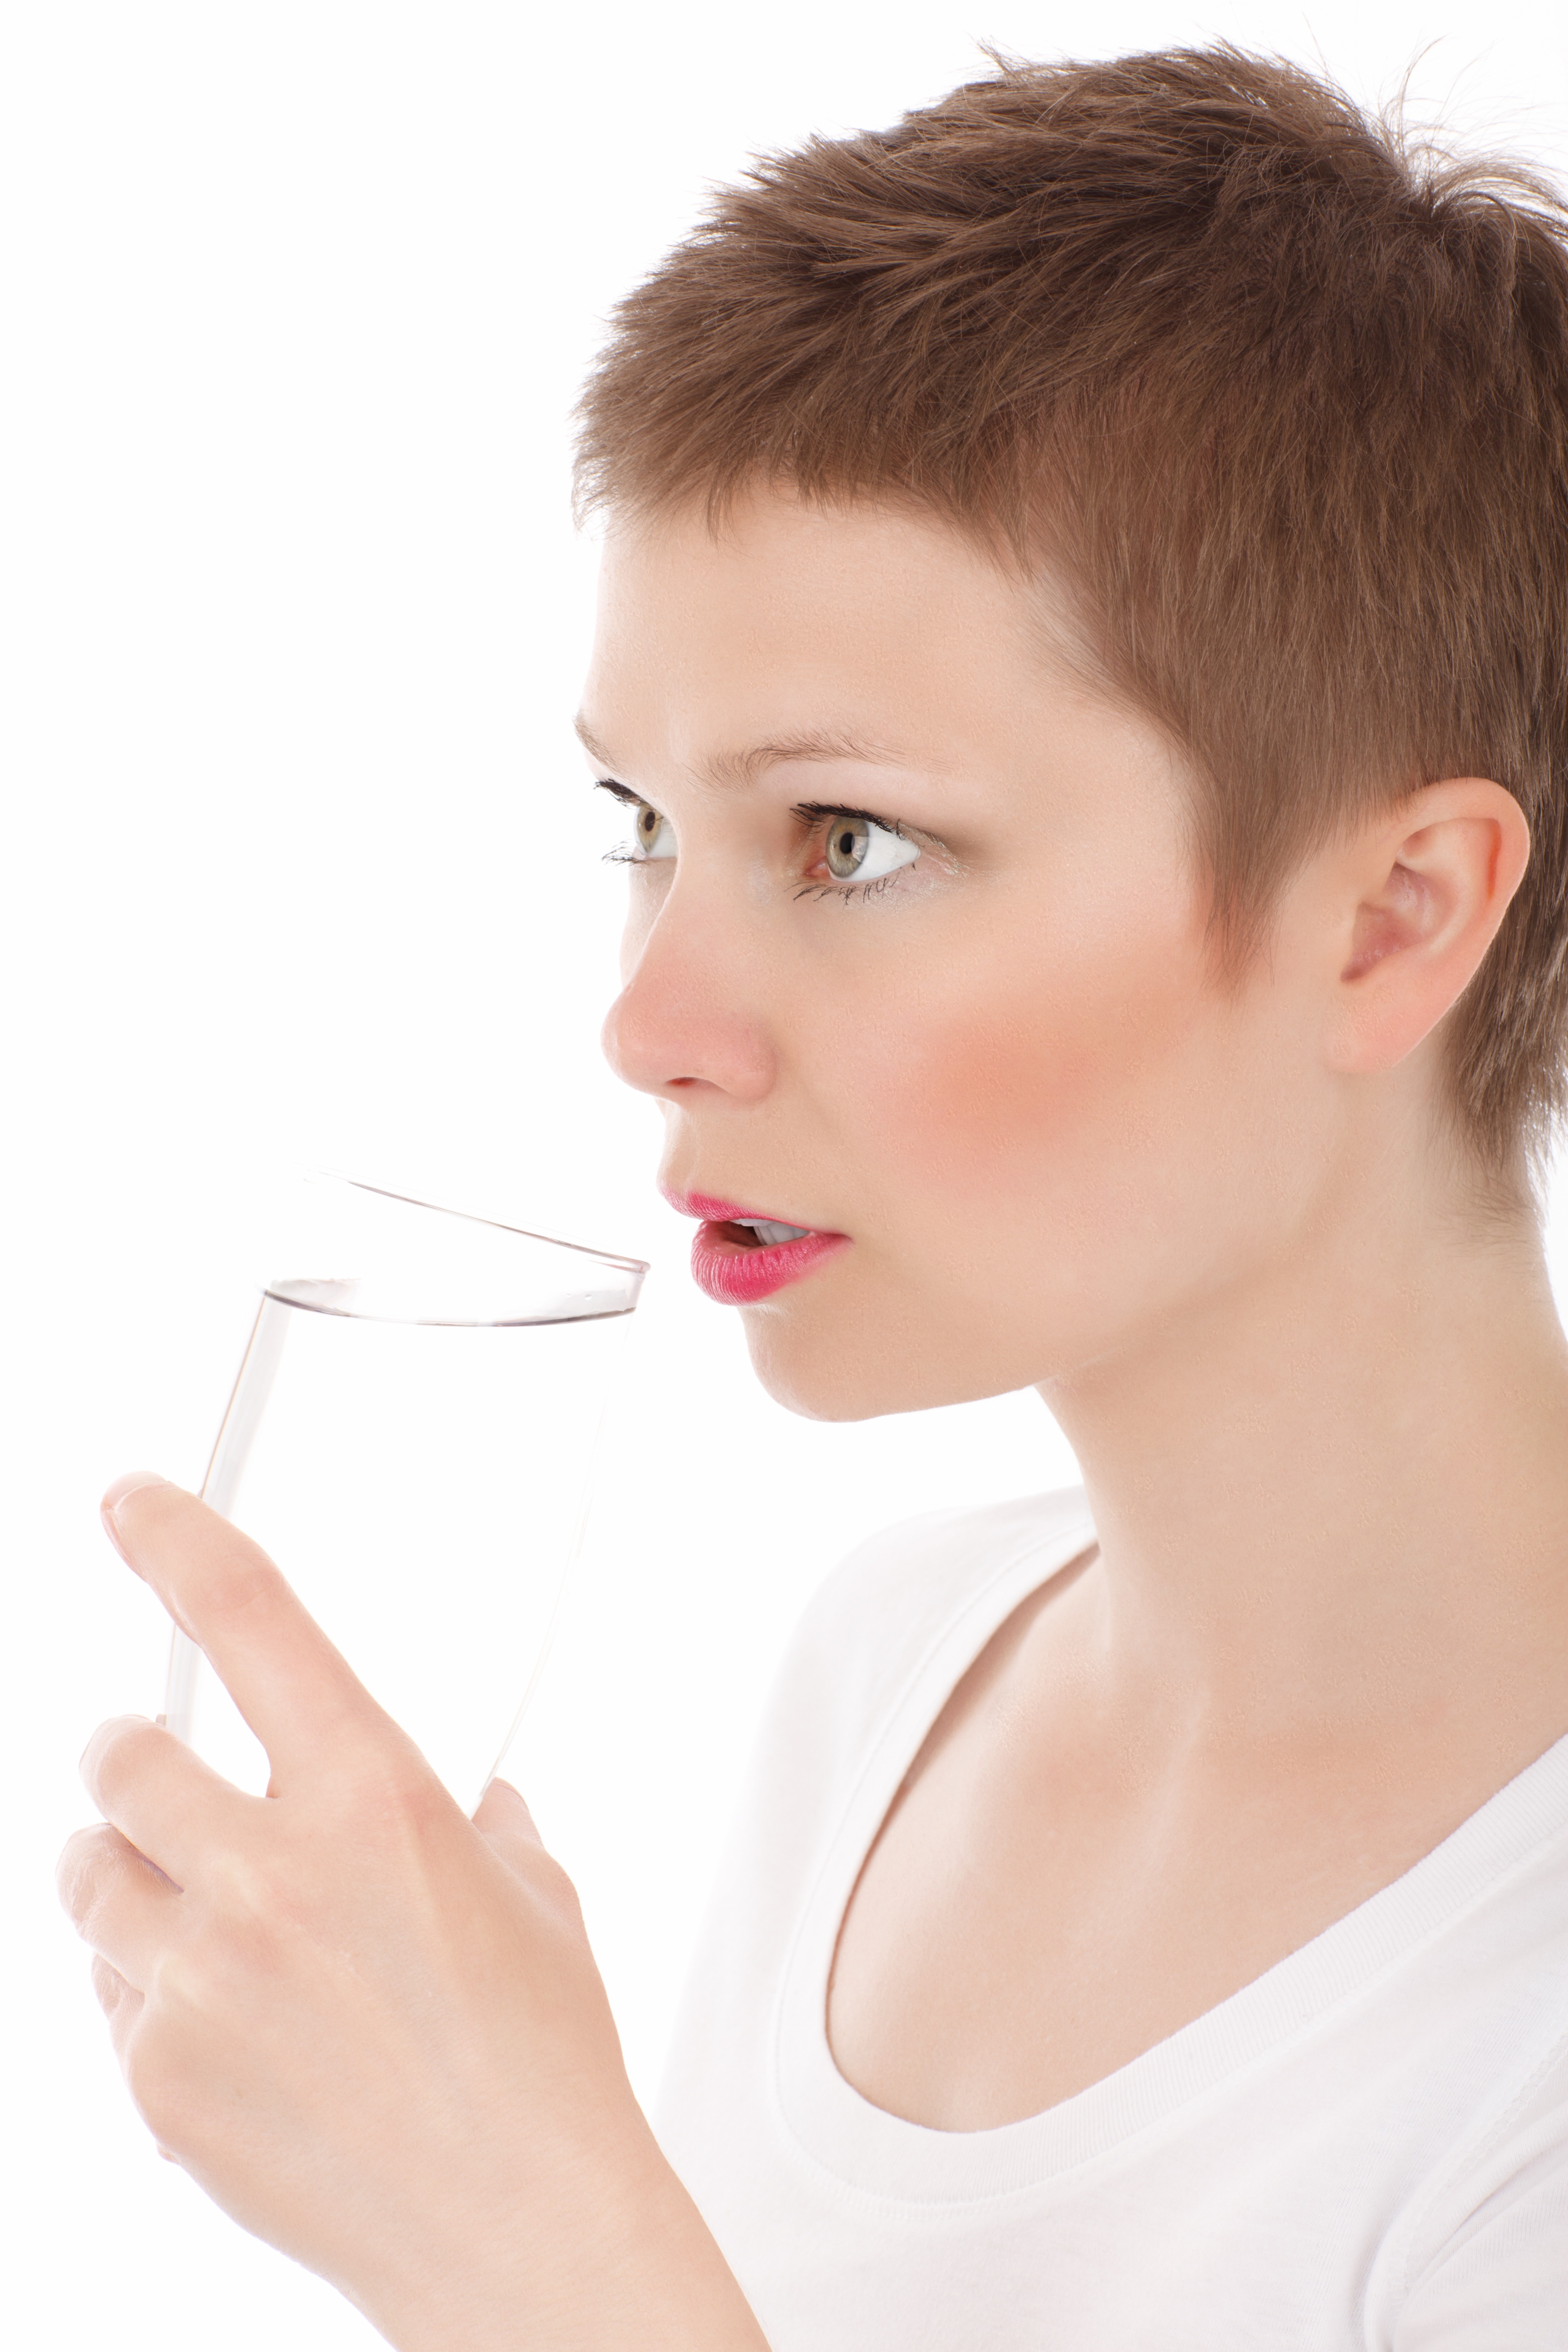
water, person, liquid, people, girl, woman, hair, white, glass, isolated, female, portrait, young, clean, drink, ear, lifestyle, healthy, health, lip, fitness, hairstyle, mouth, long hair, face, nose, neck, head, skin, beauty, sense, human action